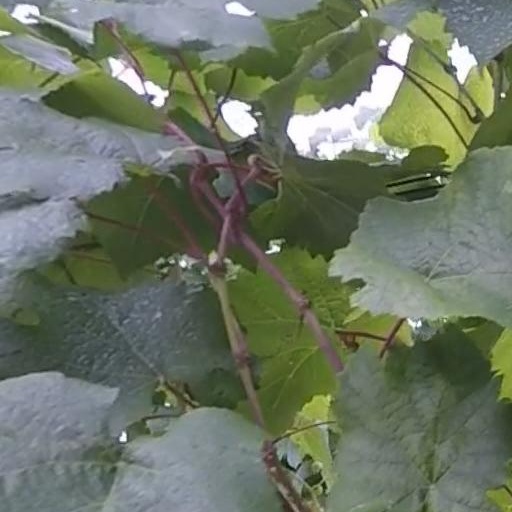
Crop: grape